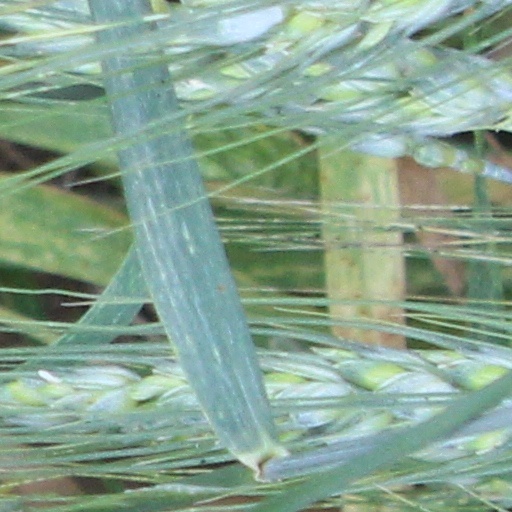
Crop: wheat